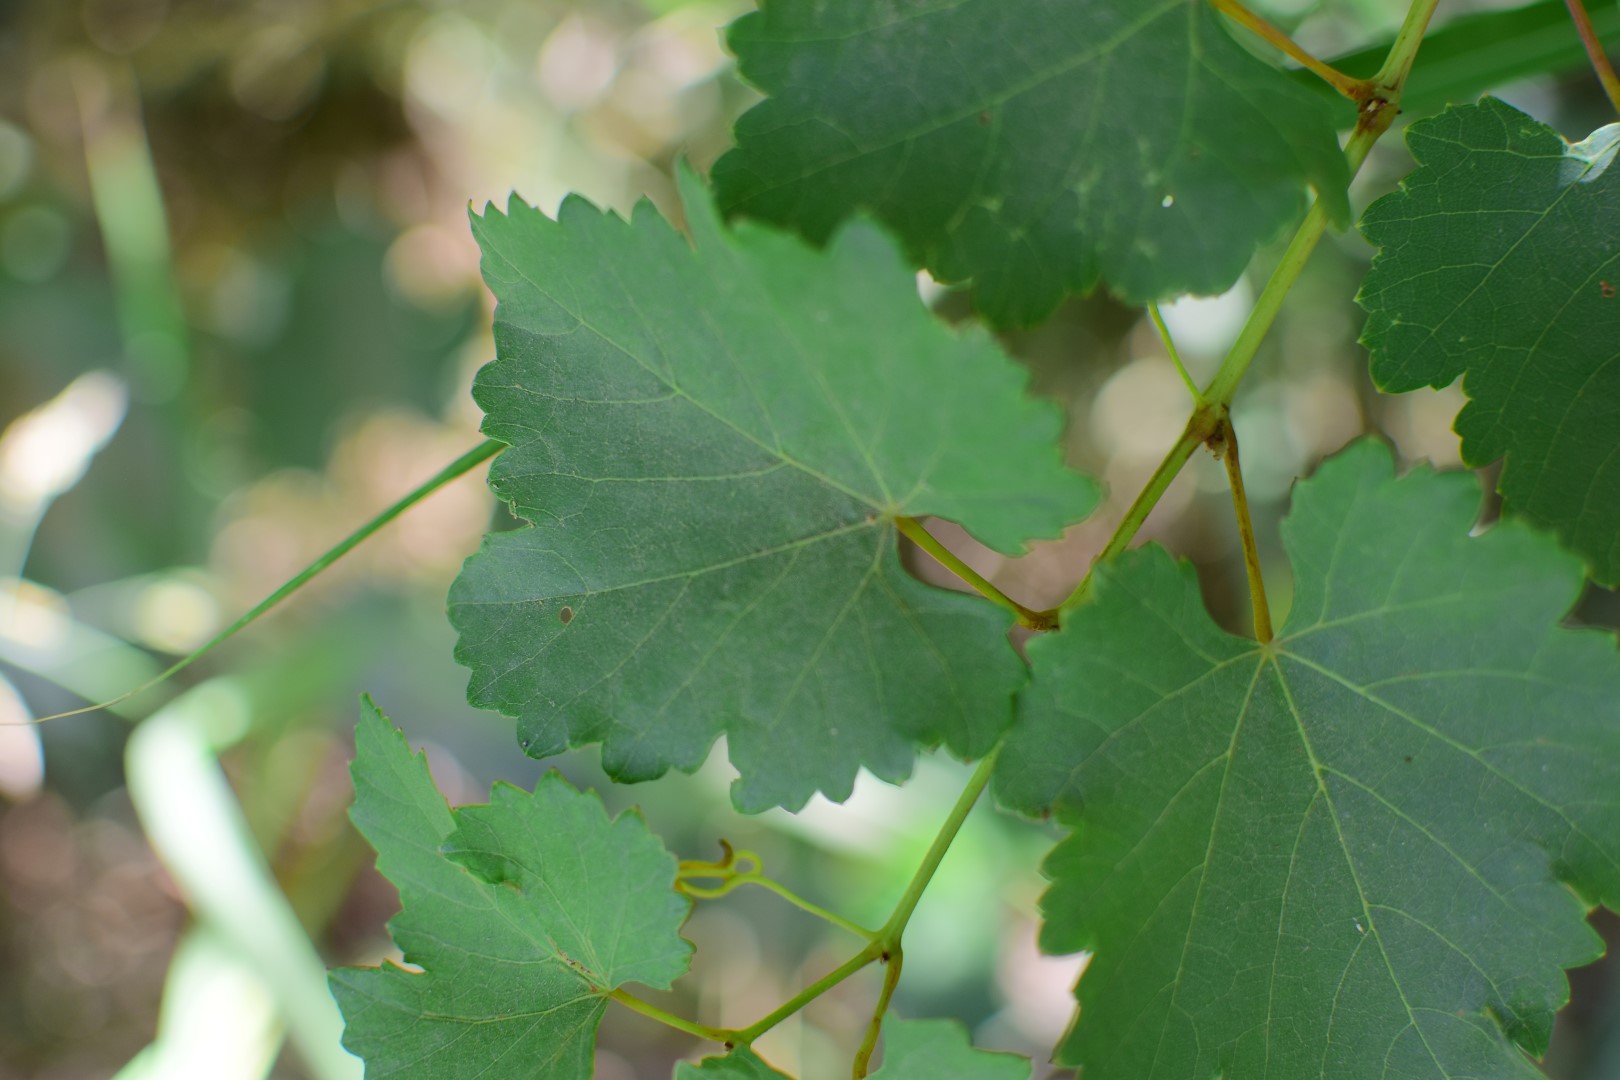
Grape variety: Frinsi